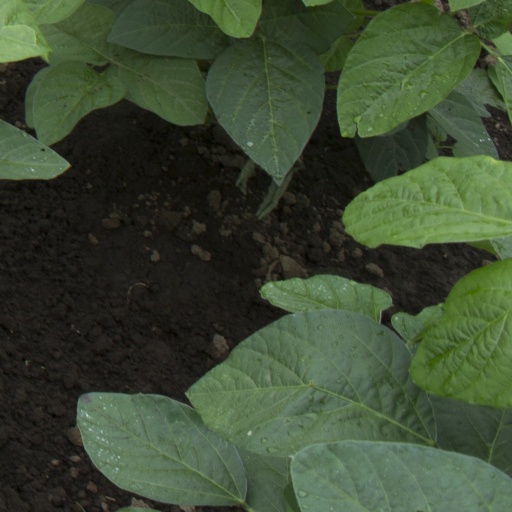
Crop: soybean